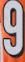
Number: 9